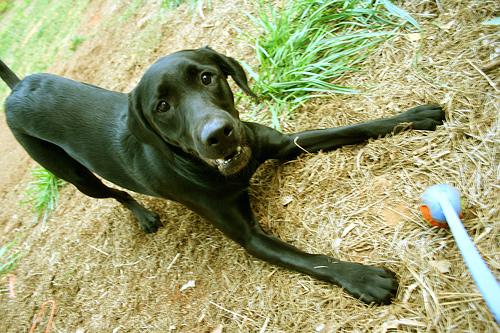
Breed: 3580-n000122-Labrador_retriever